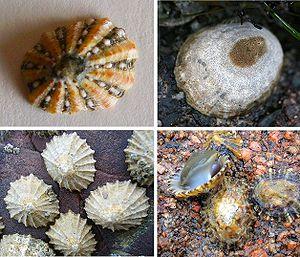
Patellogastropoda est un ordre de mollusques de la classe des gastéropodes.